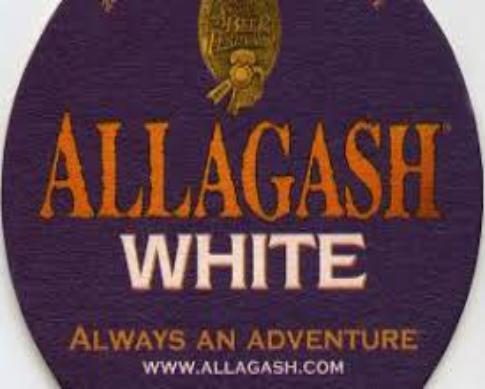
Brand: Allagash
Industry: Food